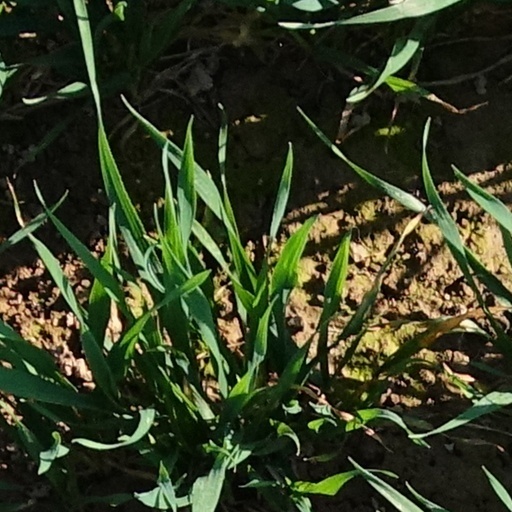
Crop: wheat